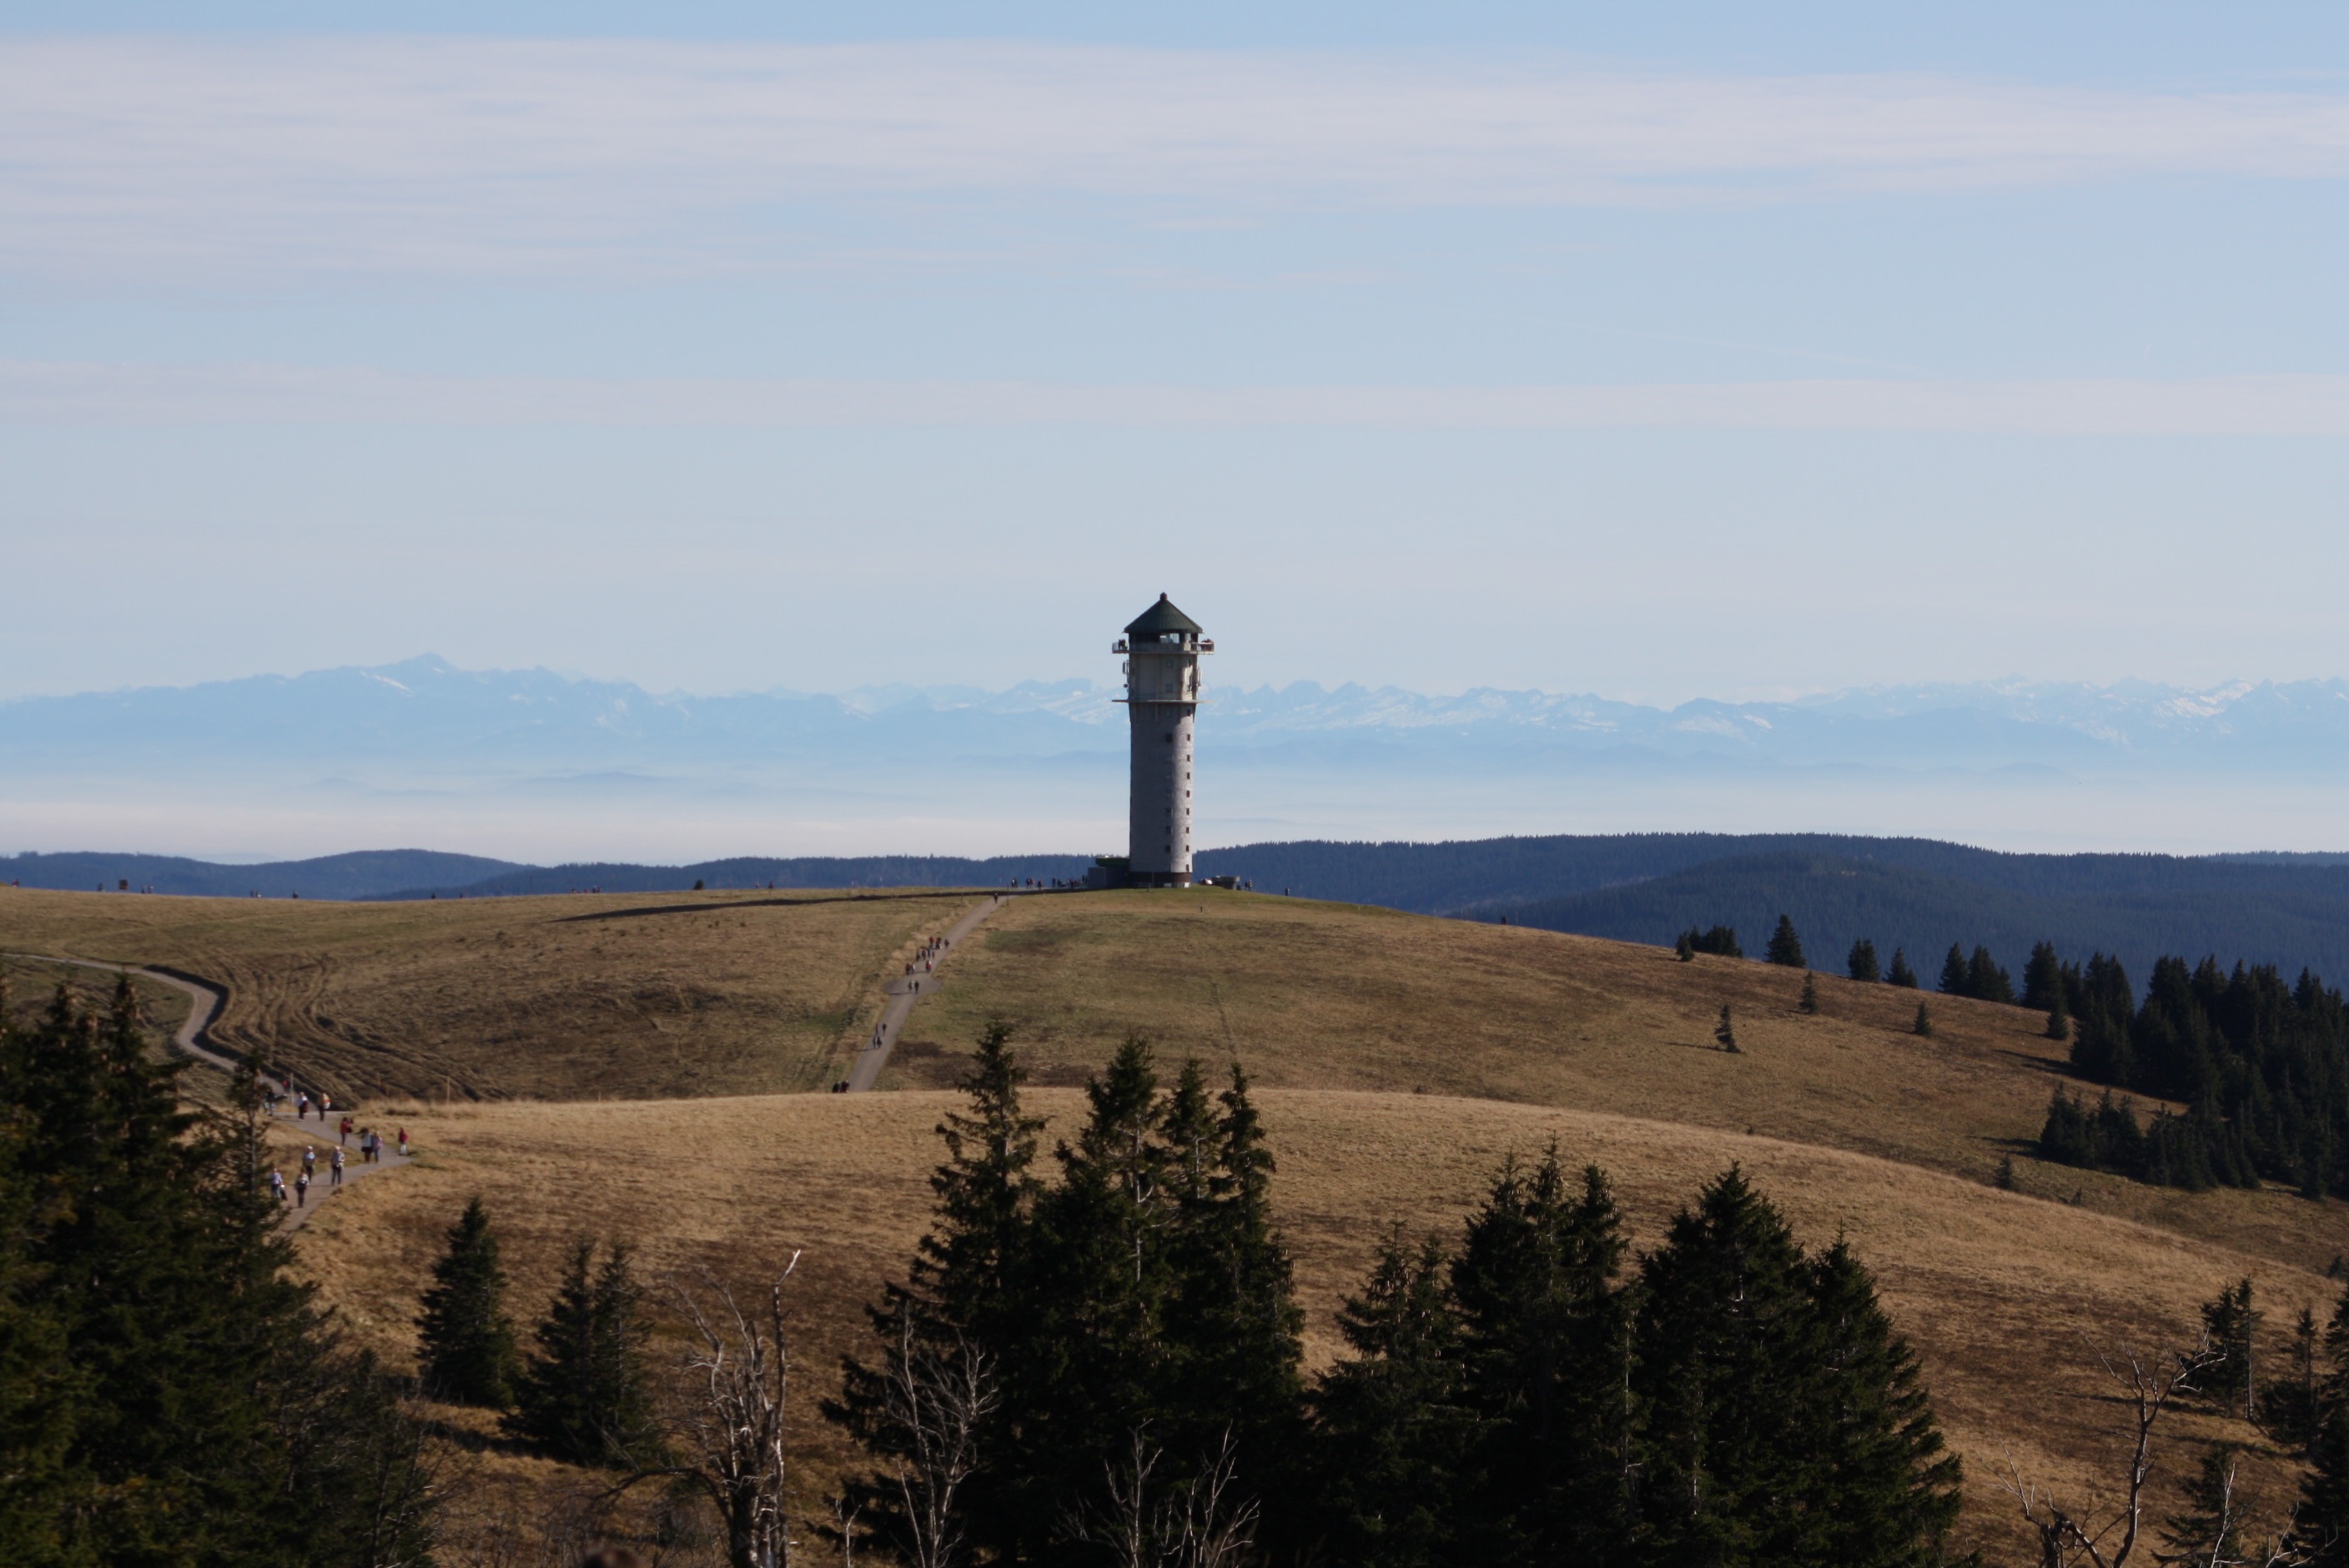
landscape, rock, wilderness, mountain, hill, view, mountain range, panorama, cliff, tower, autumn, alpine, terrain, ridge, summit, mountains, outlook, plateau, switzerland, feldberg, black forest, distant view, landform, bernese oberland, hairdryer, geographical feature, mountainous landforms